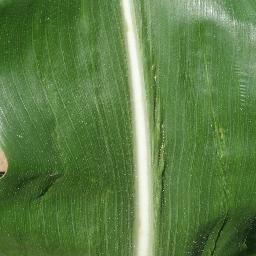
Label: Corn_(Maize)___Healthy